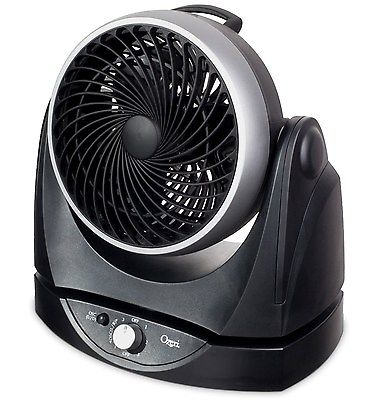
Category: fan